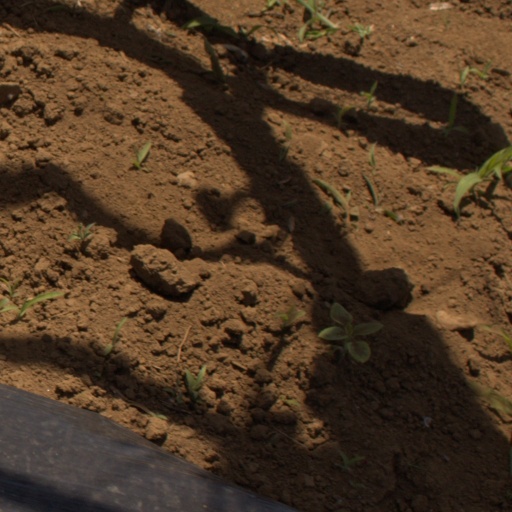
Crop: Jerusalem artichoke